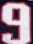
Number: 9